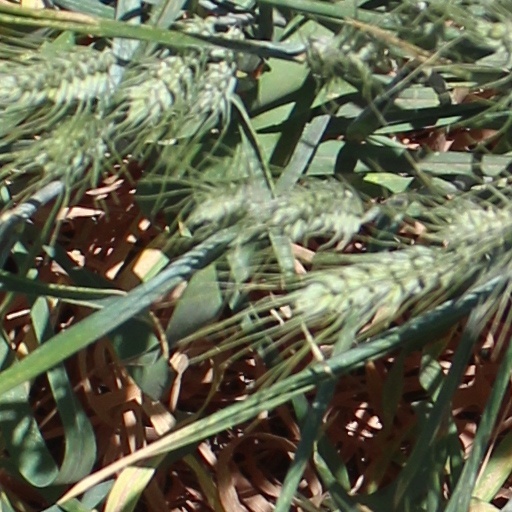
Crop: wheat